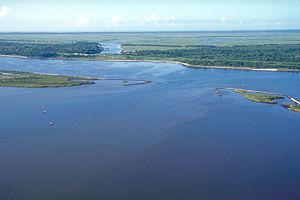
Le canal Mississippi River – Gulf Outlet est un canal qui relie le Mississippi à La Nouvelle-Orléans au Golfe du Mexique. Il mesure 122 km de long. Il a été construit par le corps des ingénieurs de l'armée des États-Unis.